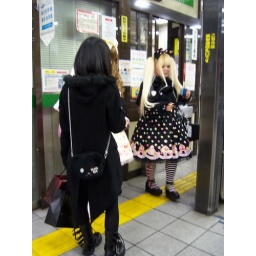
harajuku girls in the train station